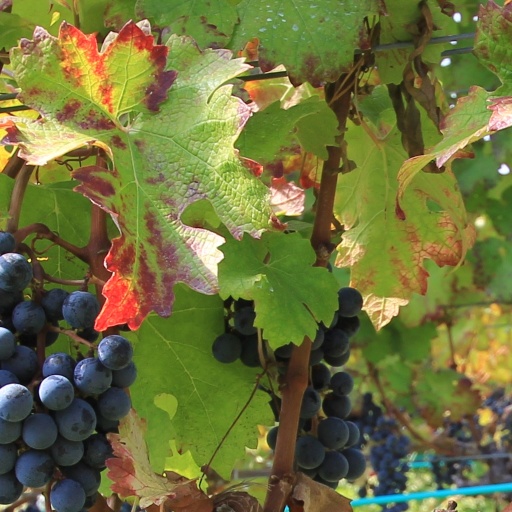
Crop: grape